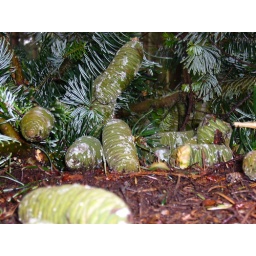
fruit of the pine brought to ground by high winds the night before